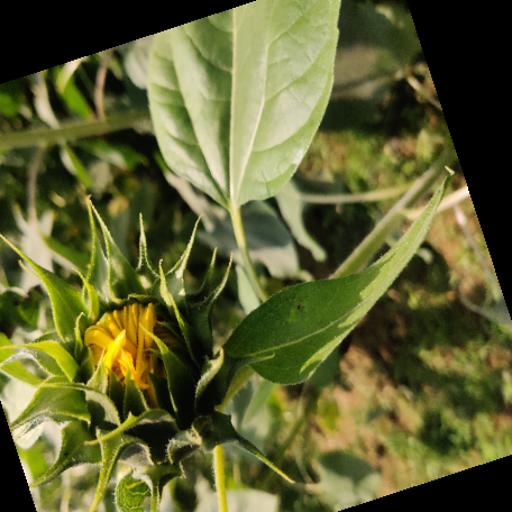
Label: Fresh_leaf